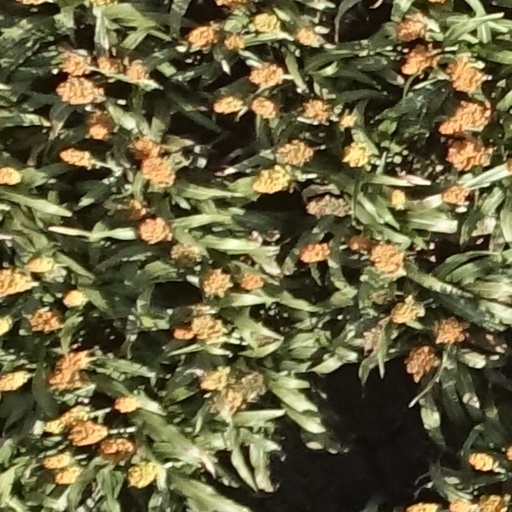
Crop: sorghum